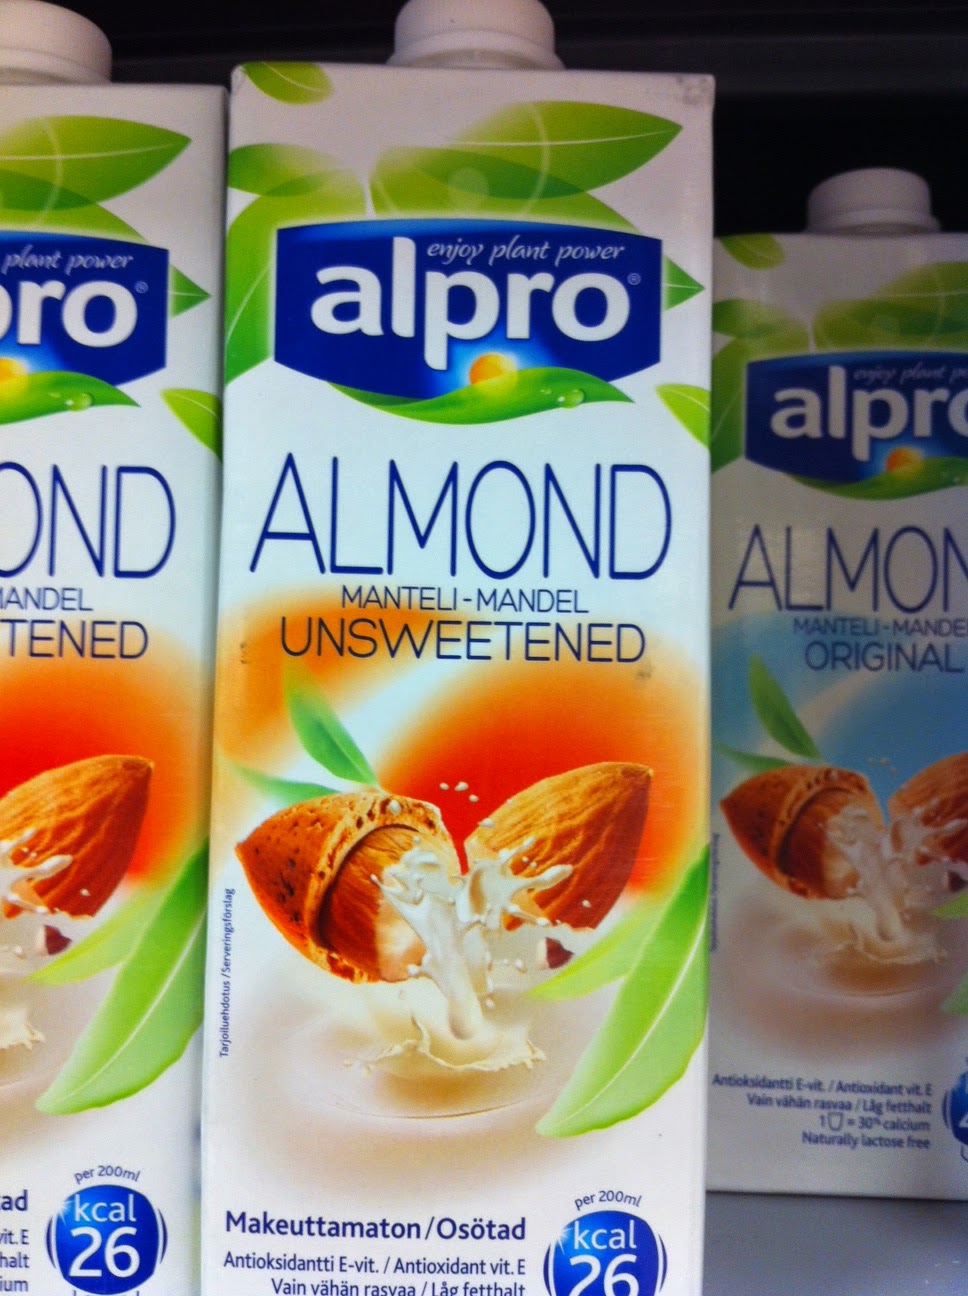
Label: cardboard